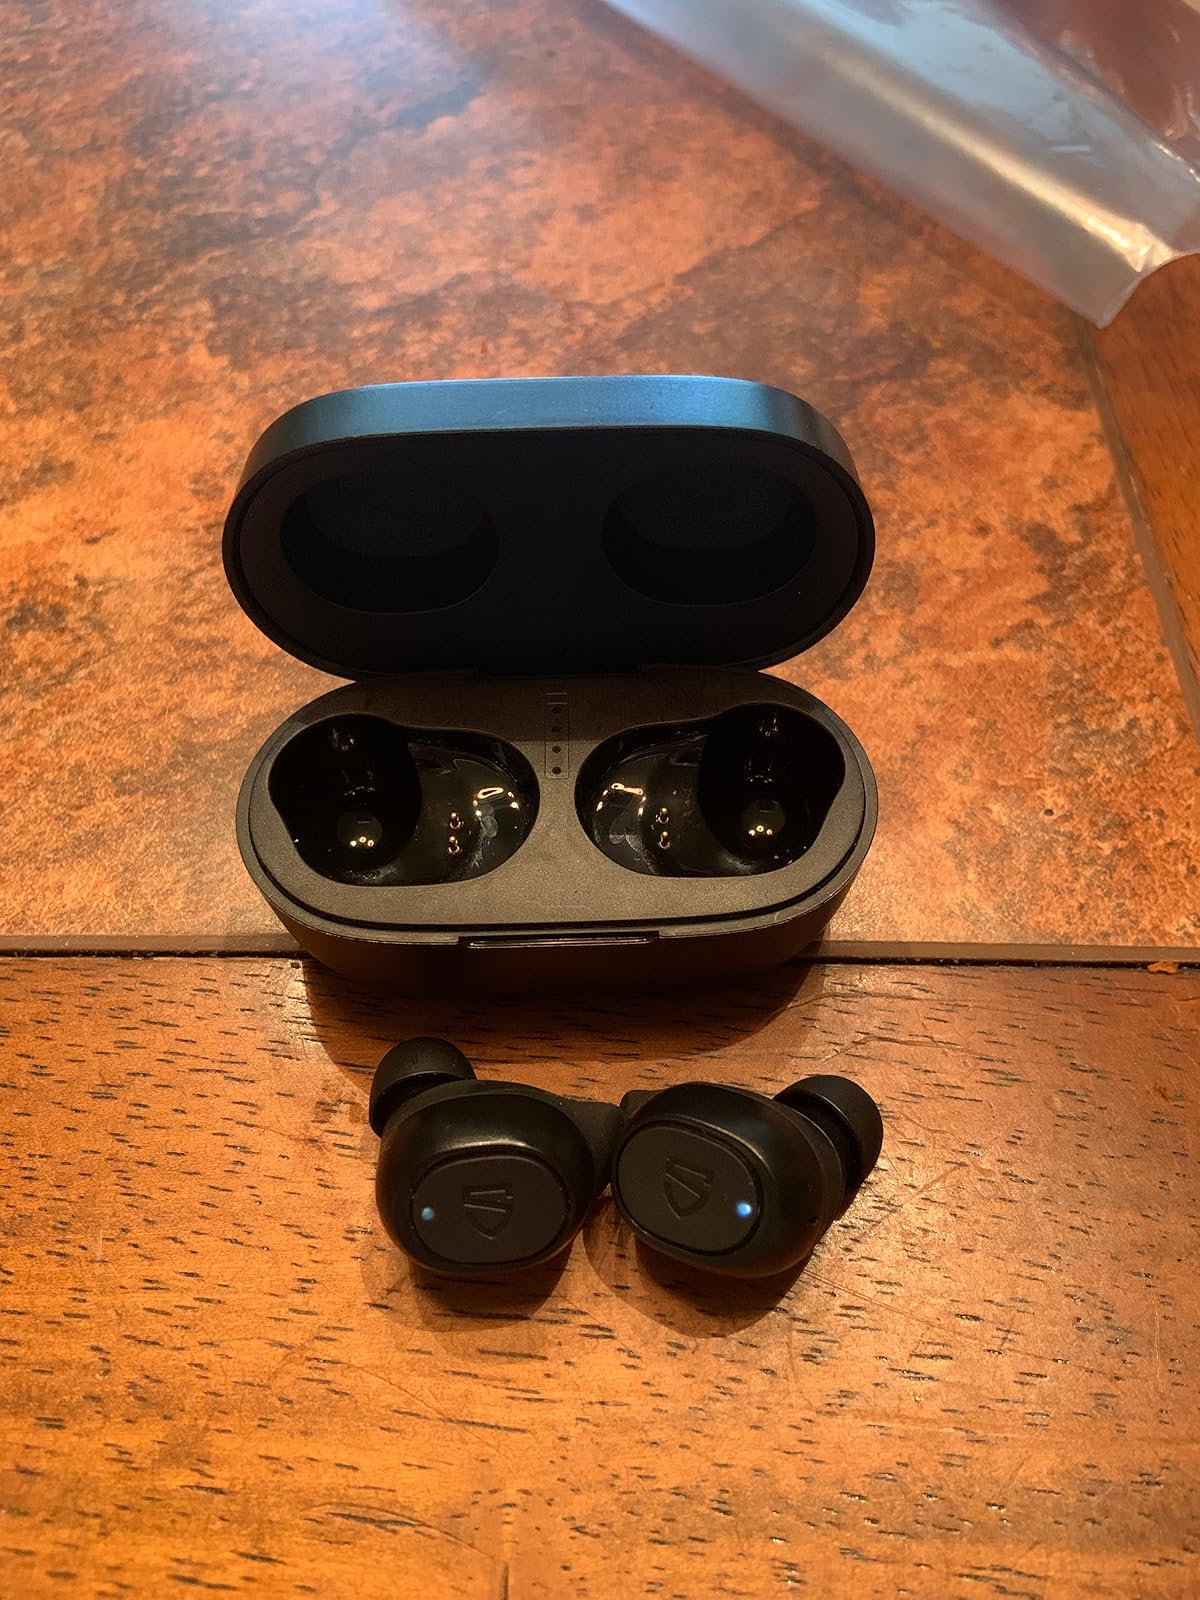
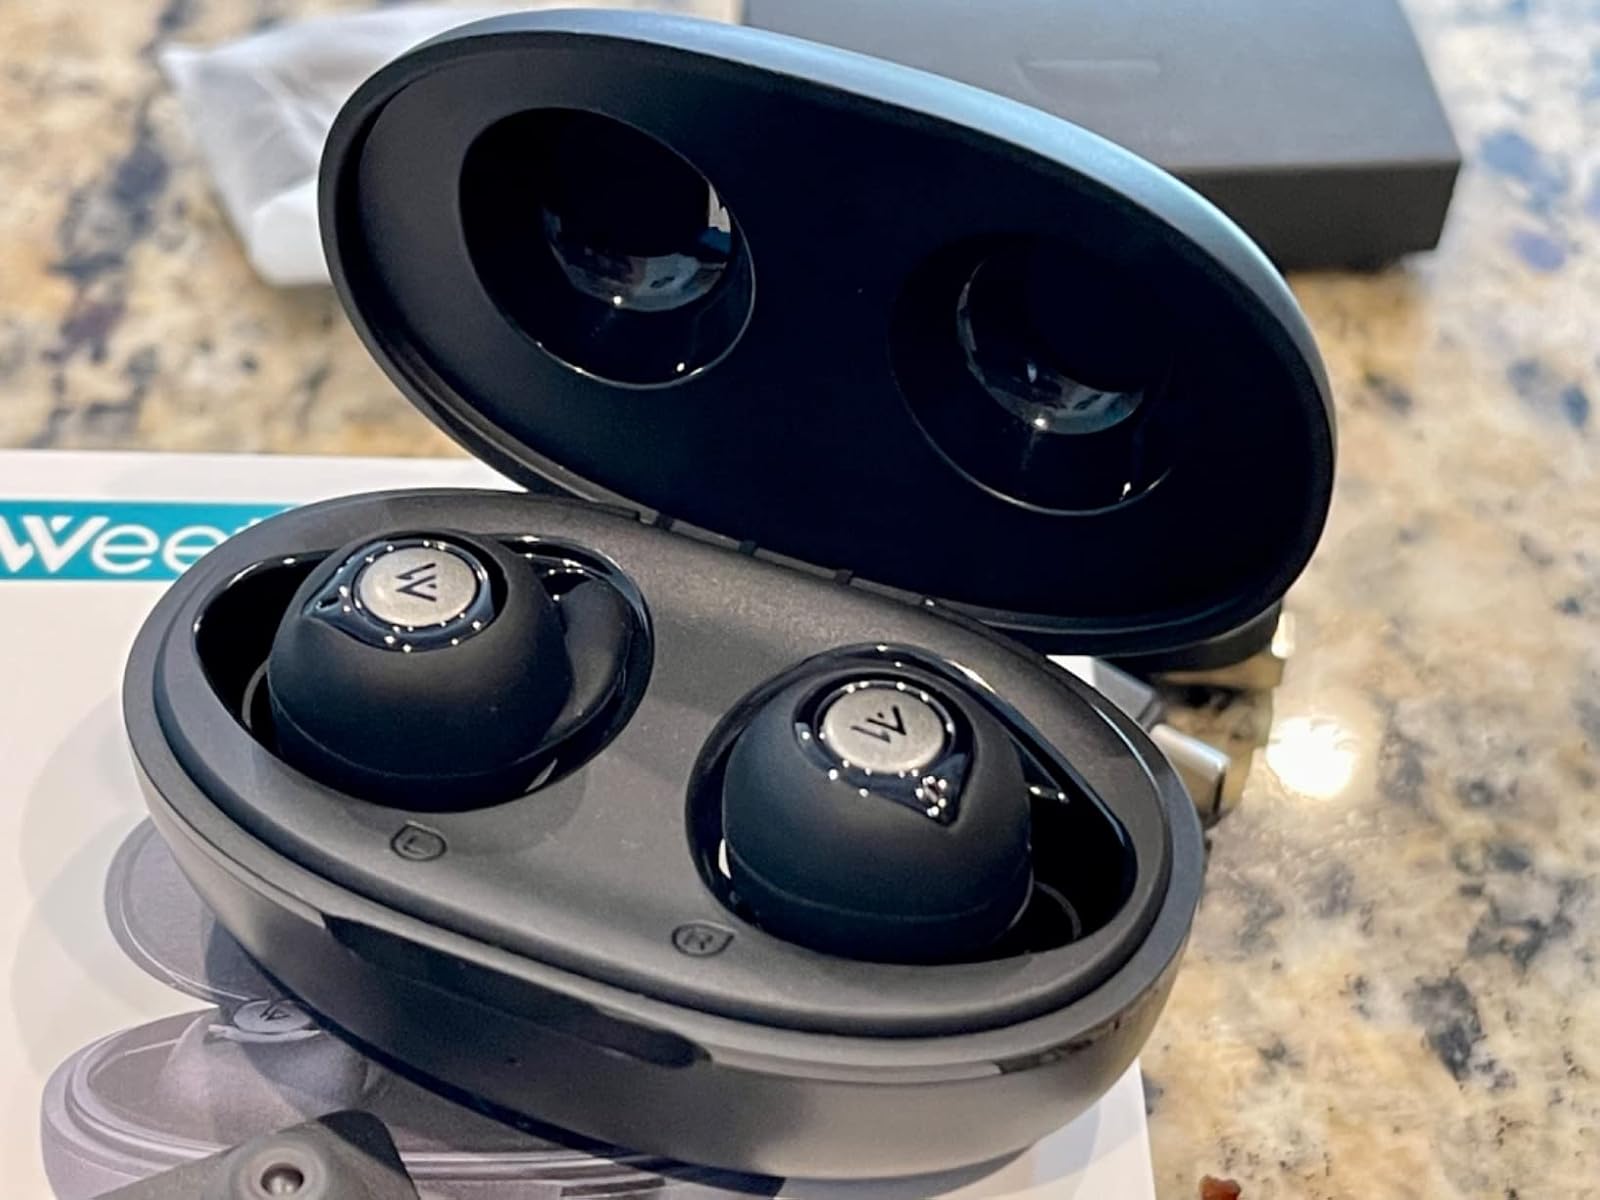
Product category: earbuds
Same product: no